Lorenzo de' Medici

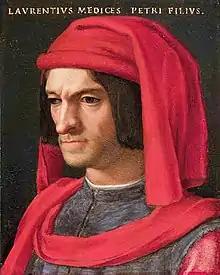
Portrait by Agnolo Bronzino at the Uffizi inscription "Laurentius Medices Petri Filius."

Lorenzo di Piero de' Medici, known as Lorenzo the Magnificent (1 January 1449 – 9 April 1492), was an Italian statesman, the "de facto" ruler of the Florentine Republic, and the most powerful patron of Renaissance culture in Italy. Lorenzo held the balance of power within the Italic League, an alliance of states that stabilized political conditions on the Italian Peninsula for decades, and his life coincided with the mature phase of the Italian Renaissance and the golden age of Florence. As a patron, he is best known for his sponsorship of artists such as Botticelli and Michelangelo. On the foreign policy front, Lorenzo manifested a clear plan to stem the territorial ambitions of Pope Sixtus IV, in the name of the balance of the Italic League of 1454. For these reasons, Lorenzo was the subject of the Pazzi conspiracy (1478), in which his brother Giuliano was assassinated. The Peace of Lodi of 1454 that he supported among the various Italian states collapsed with his death. He is buried in the Medici Chapel in Florence.